Daripura, Mysore

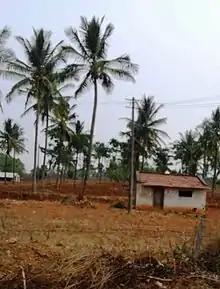
Daripura, Mysore

Daripura is a small village in Mysore, Karnataka province, India.